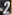
Number: 2